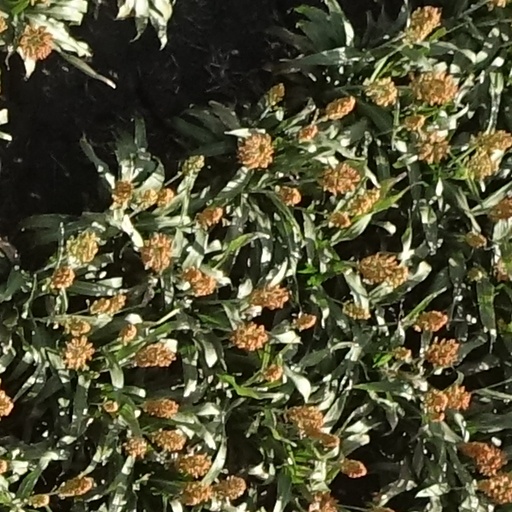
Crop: sorghum